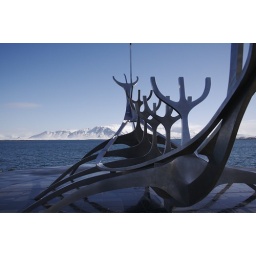
Another shot of the viking ship -- I really like the clear sky and icy mountain in the background.